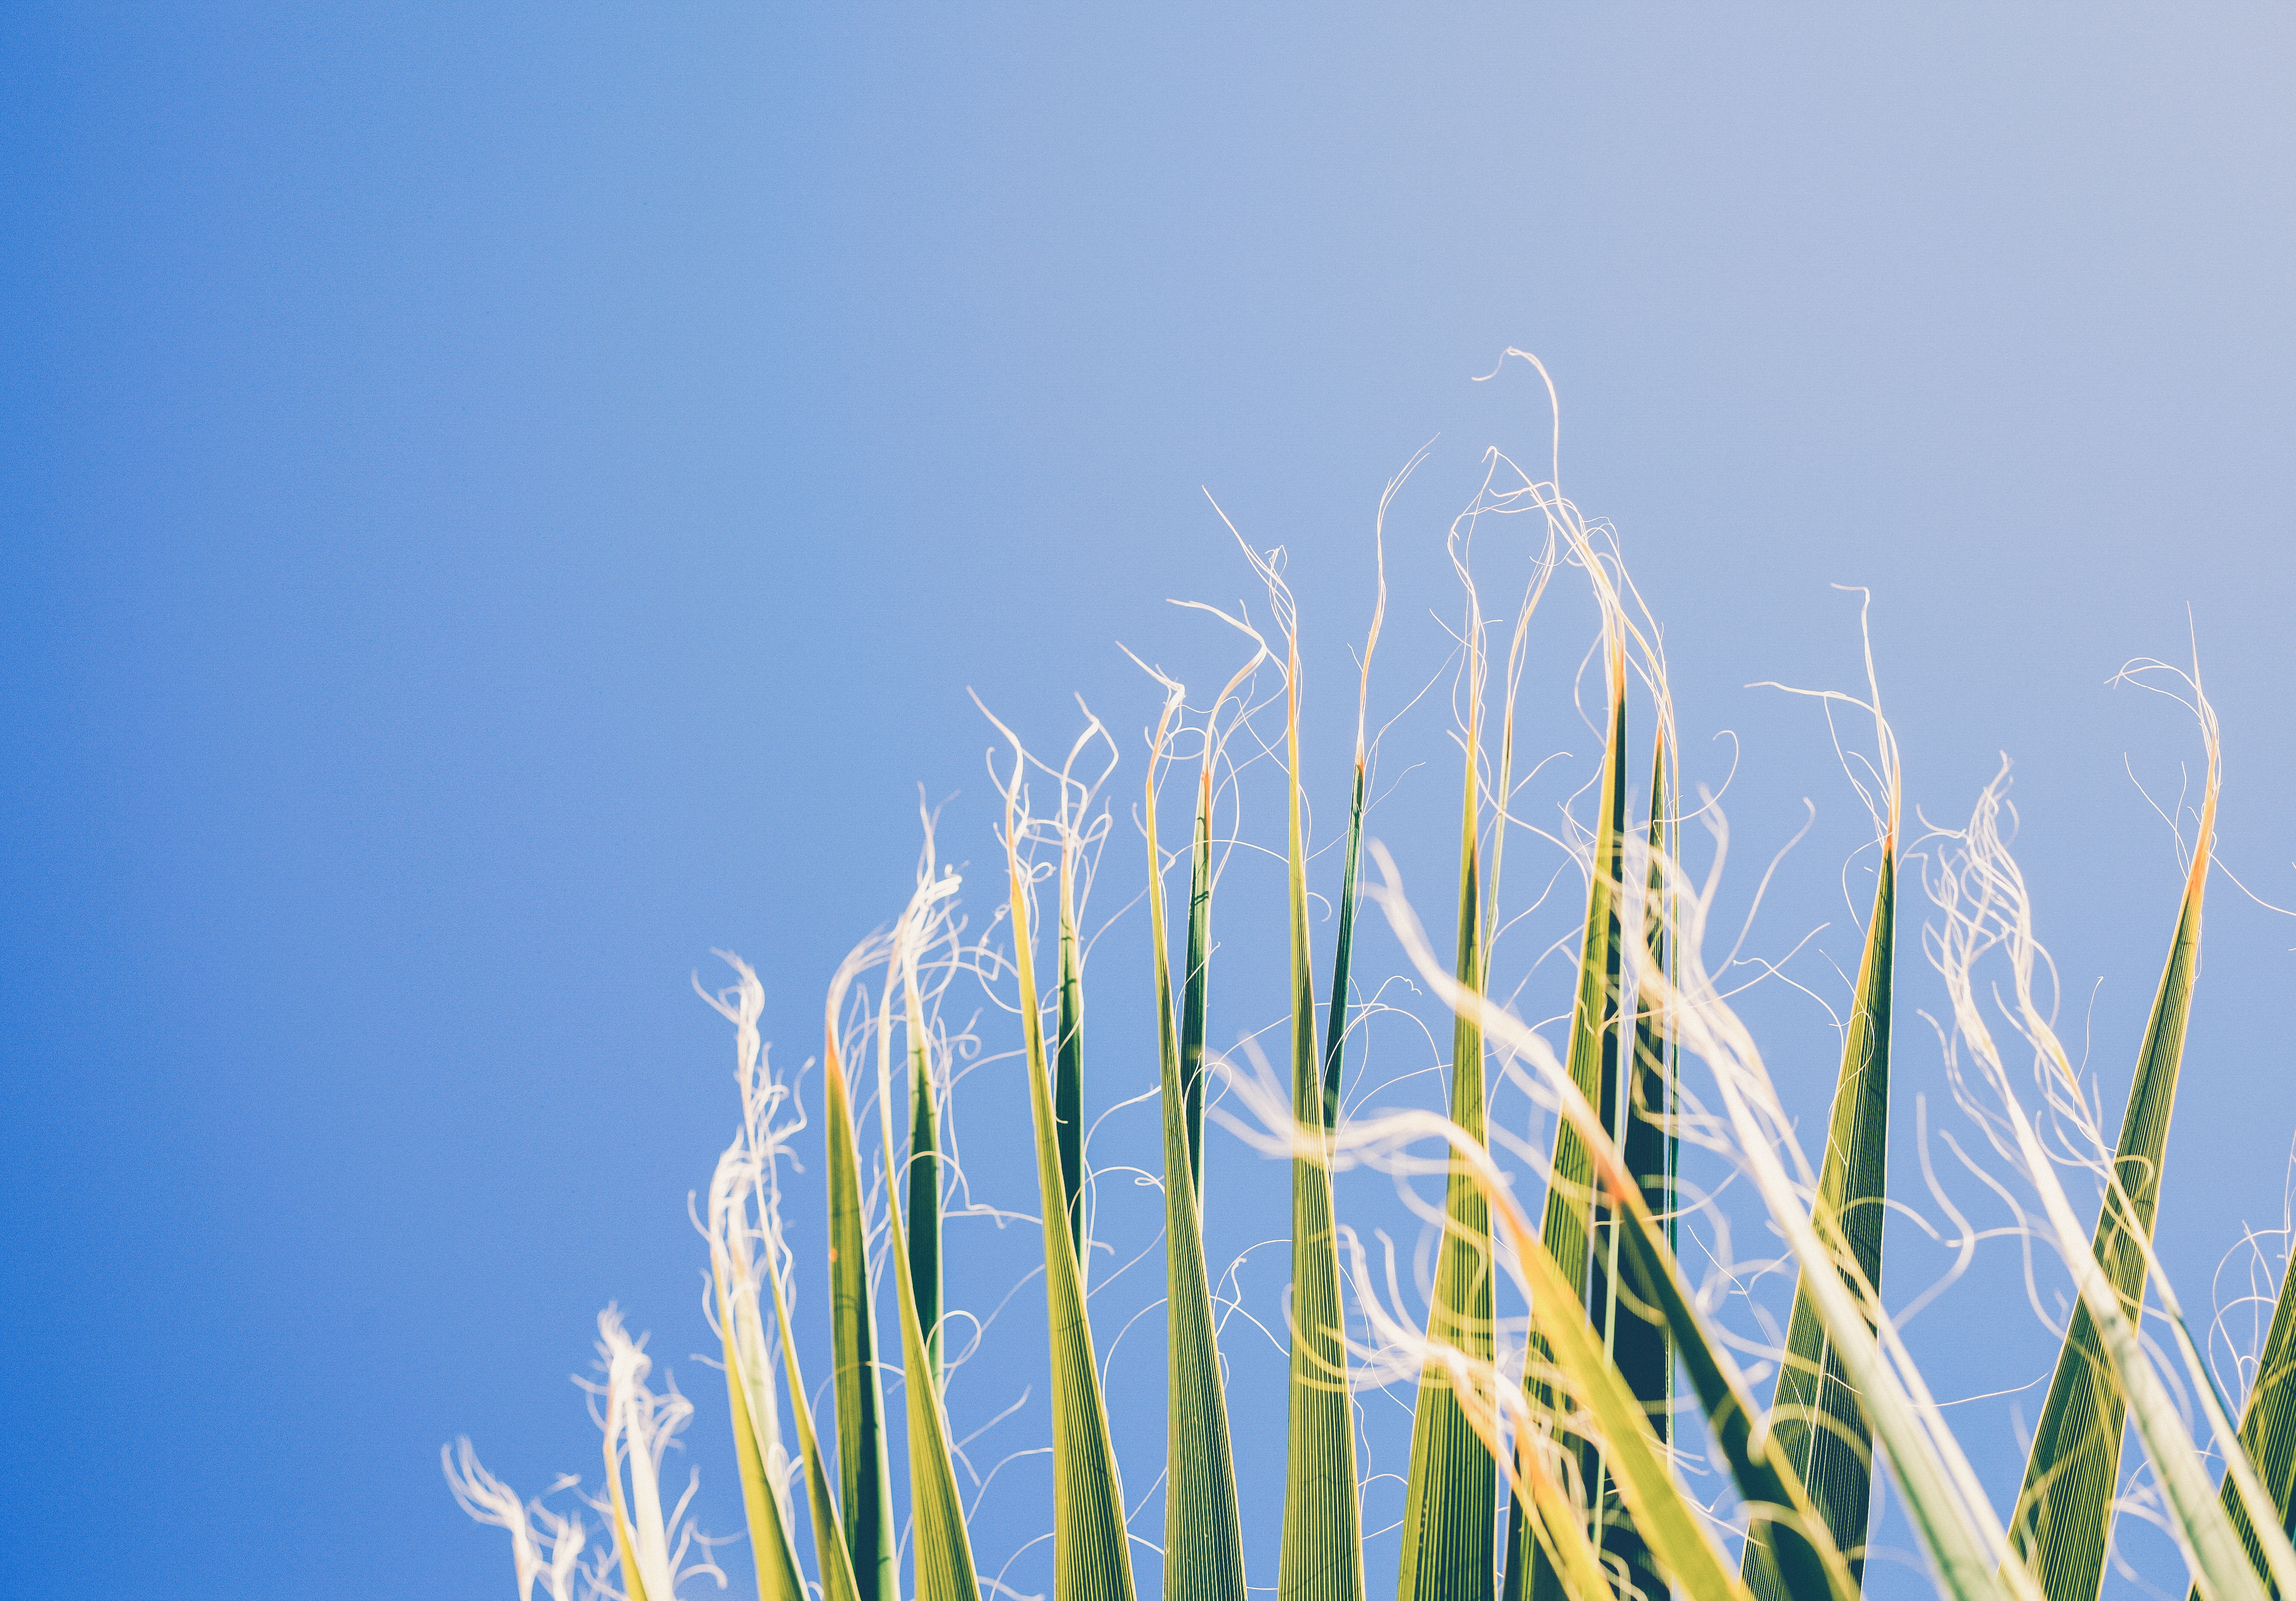
nature, grass, horizon, branch, light, cloud, plant, sky, field, meadow, sunlight, flower, wind, line, palm, leafe, minimal, macro photography, flowering plant, grass family, atmosphere of earth, land plant, arecales